Norwich

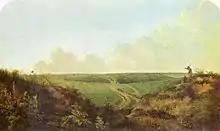
"Mousehold Heath, Norwich" by Norfolk-based artist John Crome

Norwich Castle was founded soon after the Norman Conquest. The Domesday Book records that 98 Saxon homes were demolished to make way for the castle. The Normans established a new focus of settlement around the Castle and the area to the west of it: this became known as the "New" or "French" borough, centred on the Normans' own market place, which survives today as Norwich Market, the largest permanent undercover market in Europe.